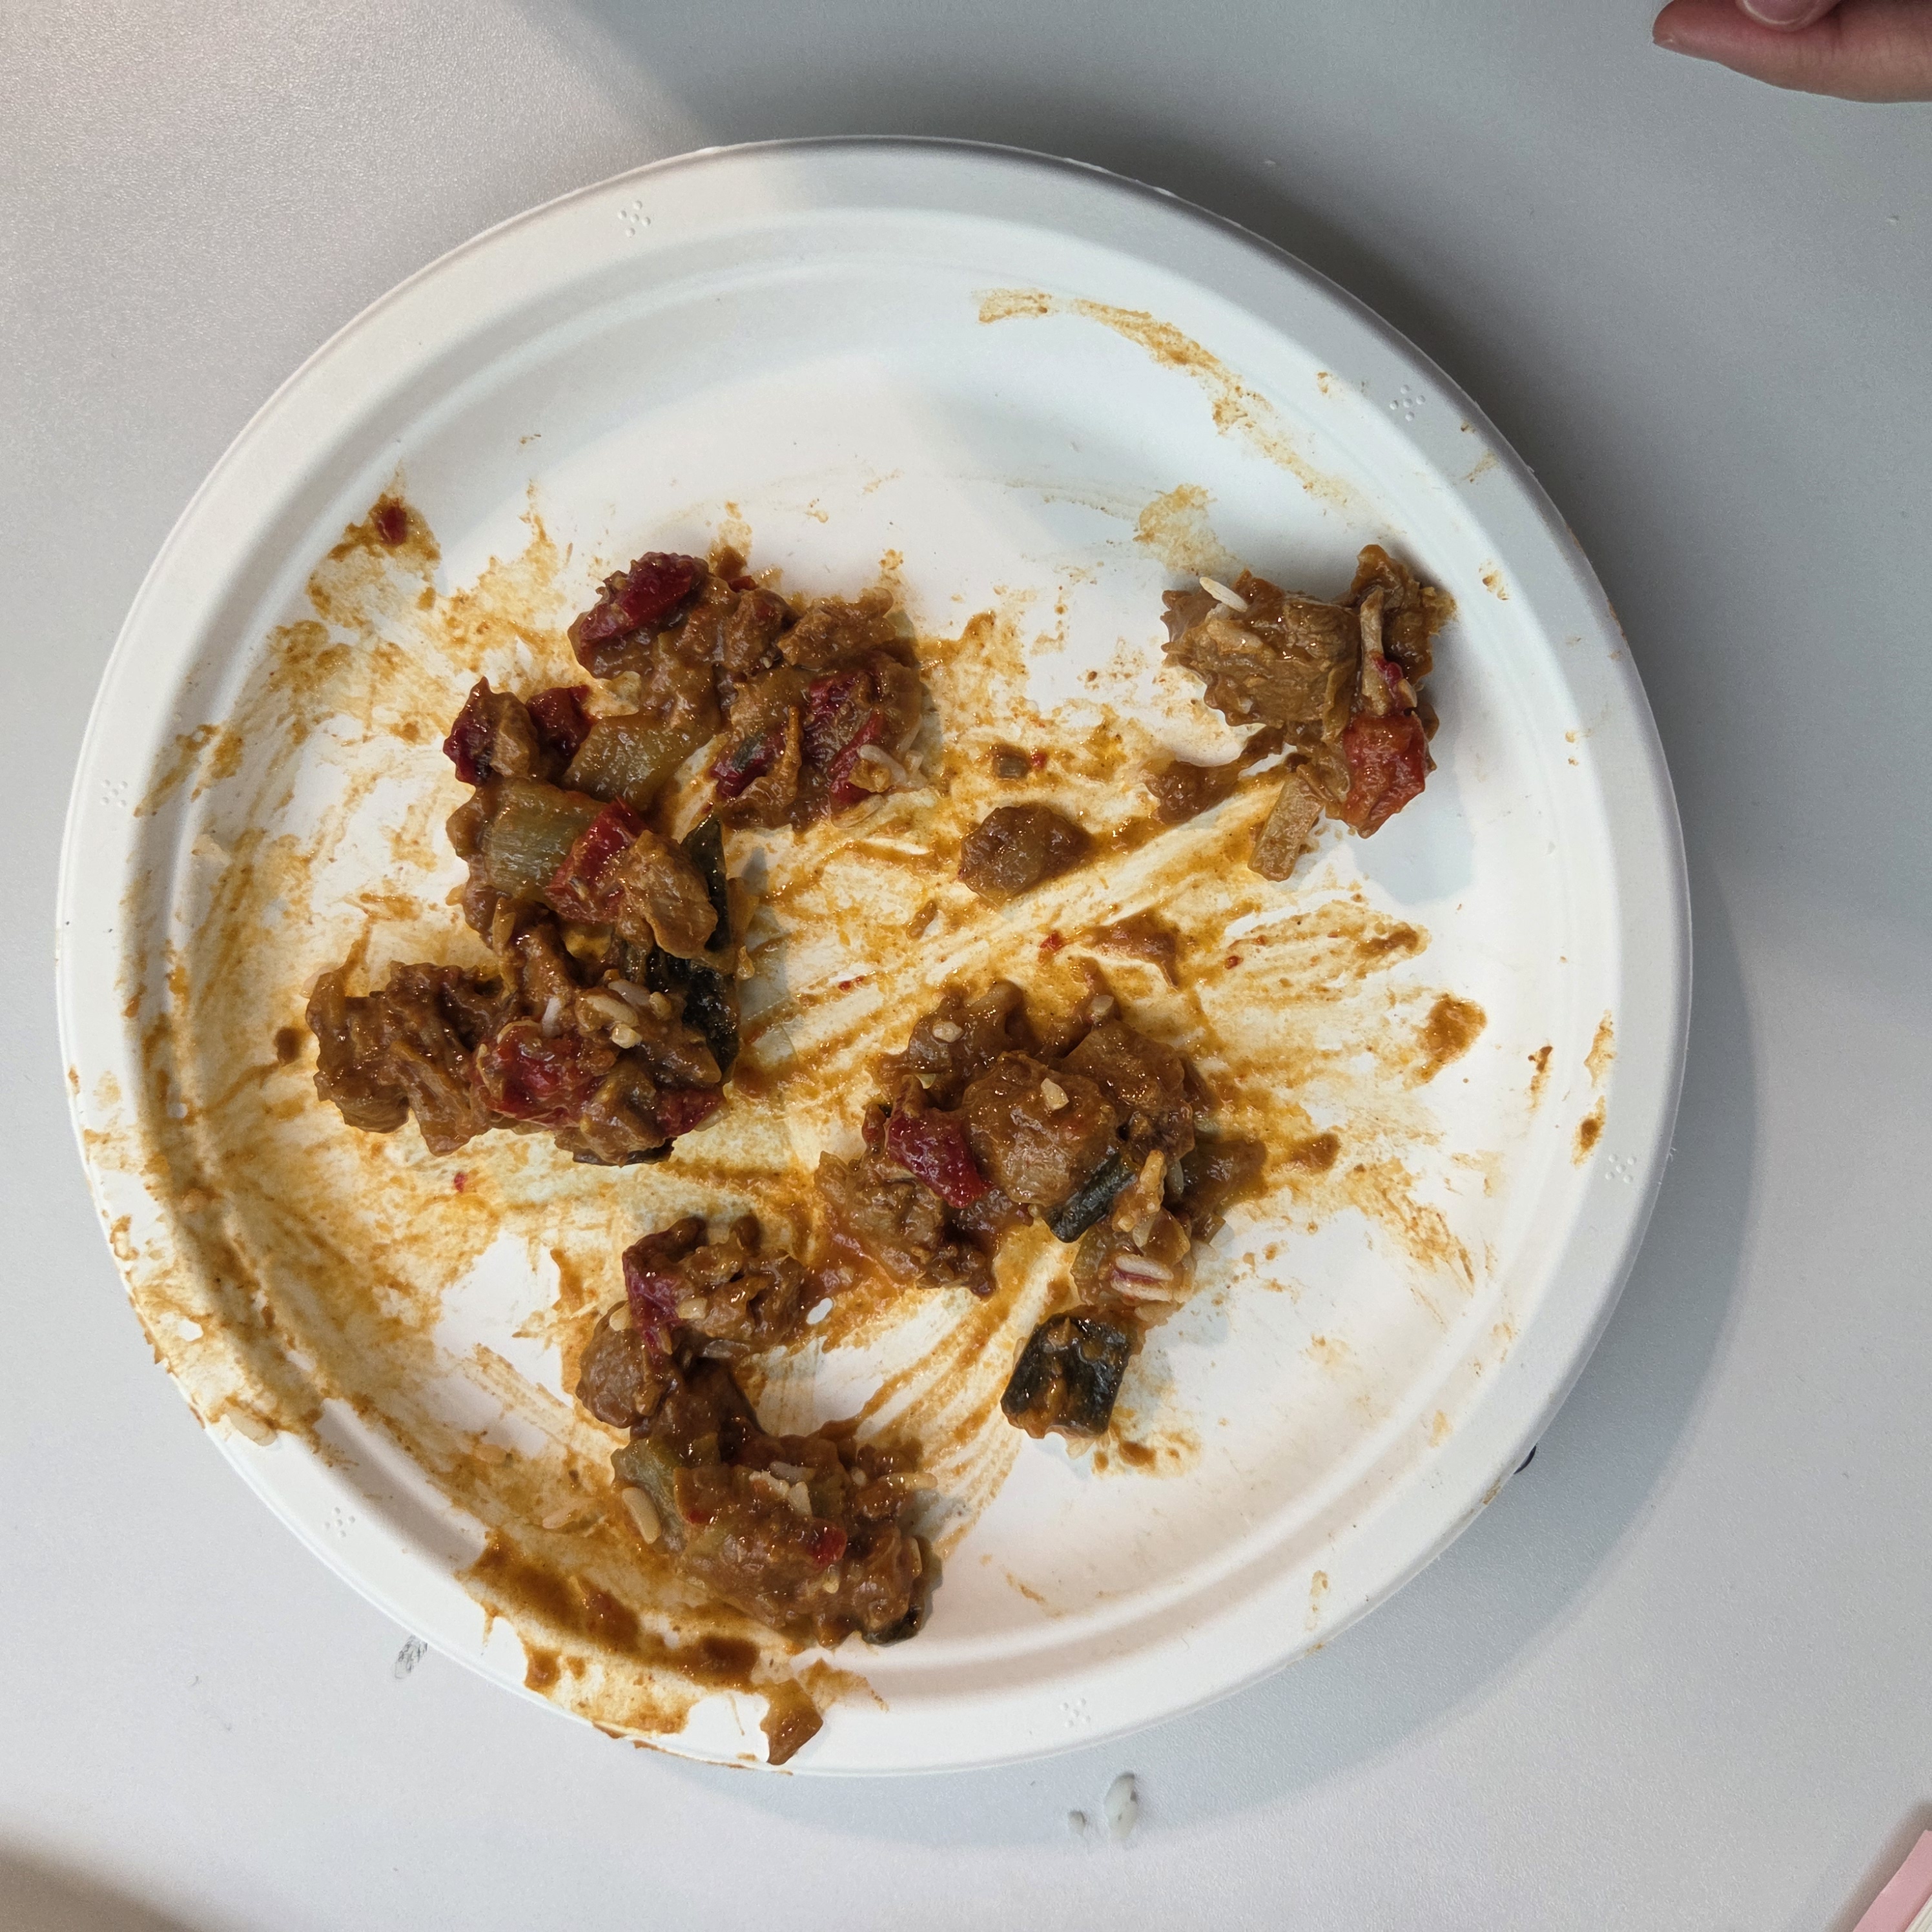
Ingredients: goulash